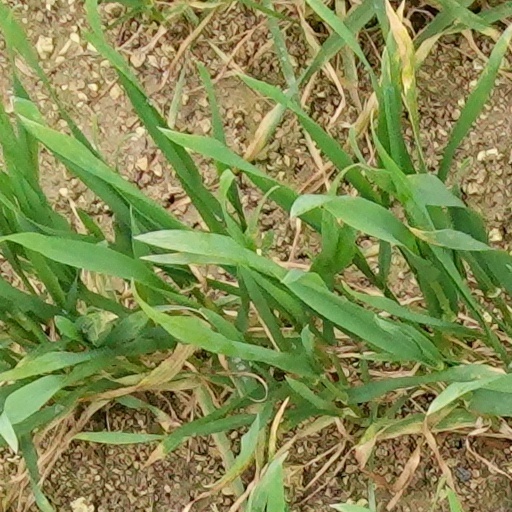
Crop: wheat